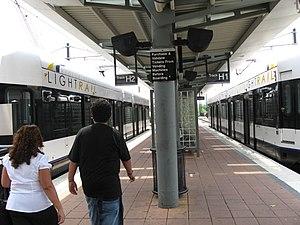
Hoboken Terminal est une importante plateforme de correspondance de transport collectif ferroviaire, fluvial et routier du Grand New York, située dans la ville d'Hoboken, dans le comté de Hudson de l'État du New Jersey aux États-Unis. Elle est établie sur la rive occidentale du fleuve Hudson face à Manhattan. Chaque jour, plus de cinquante mille usagers transitent par le terminal, en faisant la gare ferroviaire la plus fréquentée du New Jersey et la seconde infrastructure de transport la plus utilisée dans cet État, après l'aéroport international de Newark-Liberty.